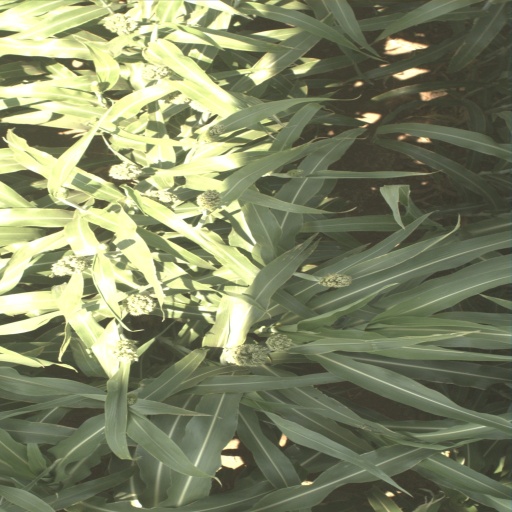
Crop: sorghum